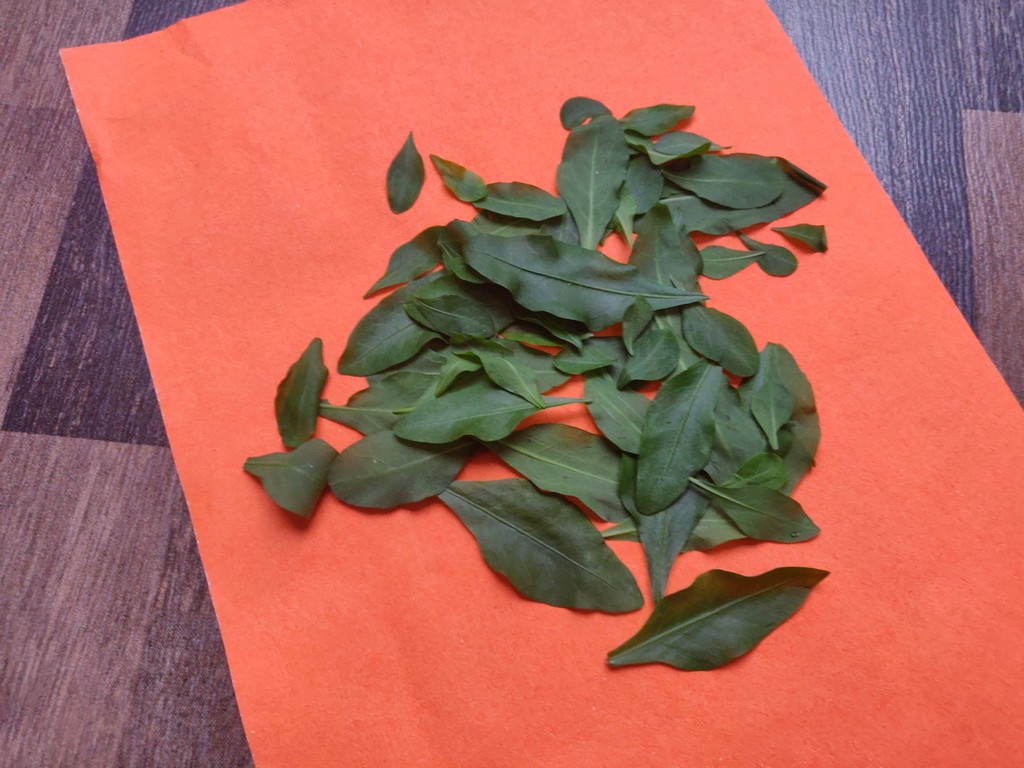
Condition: Healthy
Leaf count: multiple
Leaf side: unknown